Teresa Teng

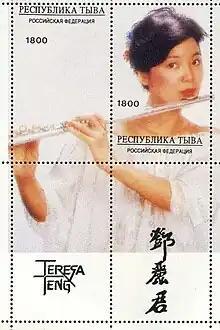

Teng was given state honors at her funeral, with Taiwan's flag draped around her coffin. Hundreds of high-ranking officials and dignitaries, including commanders from three branches of the military, attended the funeral and accompanied Teng's coffin to her grave. A day of national mourning was declared and President Lee Teng-hui was among the thousands in attendance. Teng was posthumously awarded the Ministry of Defense's highest honor for civilians, the KMT's "Hua-hsia Grade One Medal", the Overseas Chinese Affairs Commission's "Hua Guang Grade One Medal", and the president's commendation. Teng was buried in a mountainside tomb at Chin Pao San, a cemetery in Jinshan, New Taipei City (then Taipei County) overlooking the north coast of Taiwan.